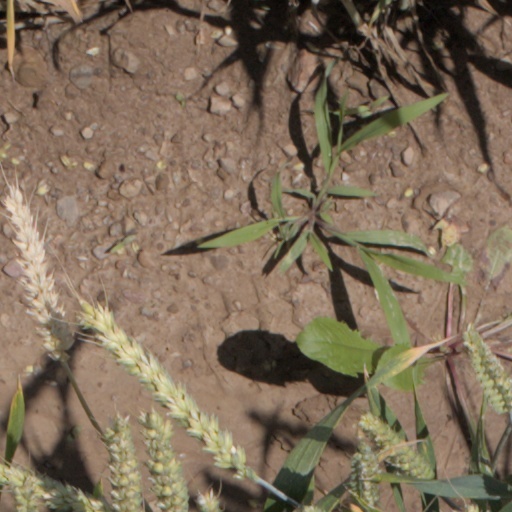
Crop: wheat